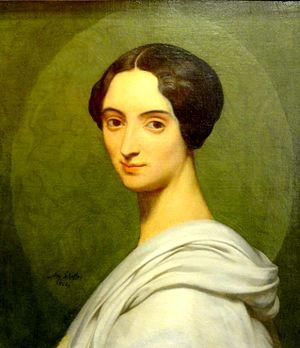
Arthur de Gobineau, dit le comte de Gobineau, né le 14 juillet 1816 à Ville-d'Avray et mort le 13 octobre 1882 à Turin, est un diplomate, écrivain et homme politique français.